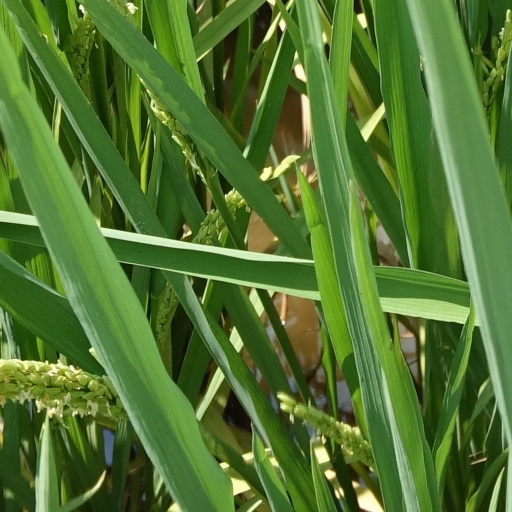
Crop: rice